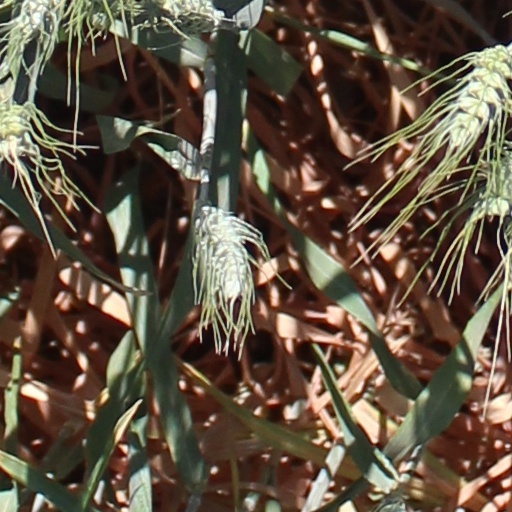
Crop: wheat